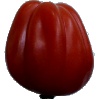
Label: Tomato Heart 1